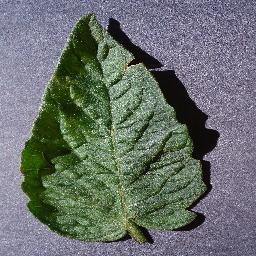
Label: Tomato___healthy